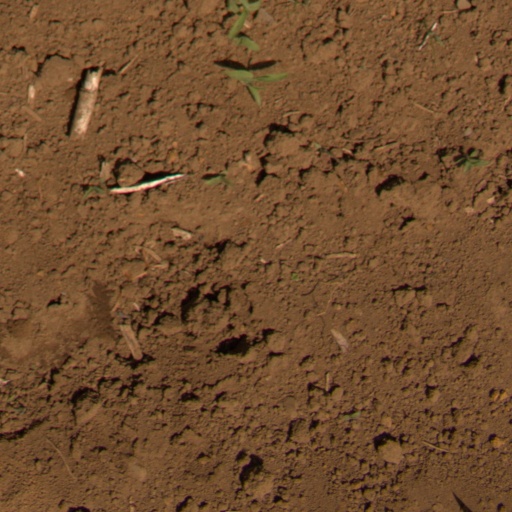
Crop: Jerusalem artichoke